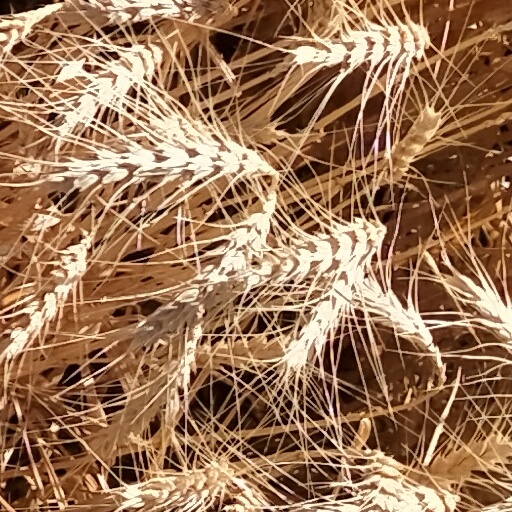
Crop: wheat